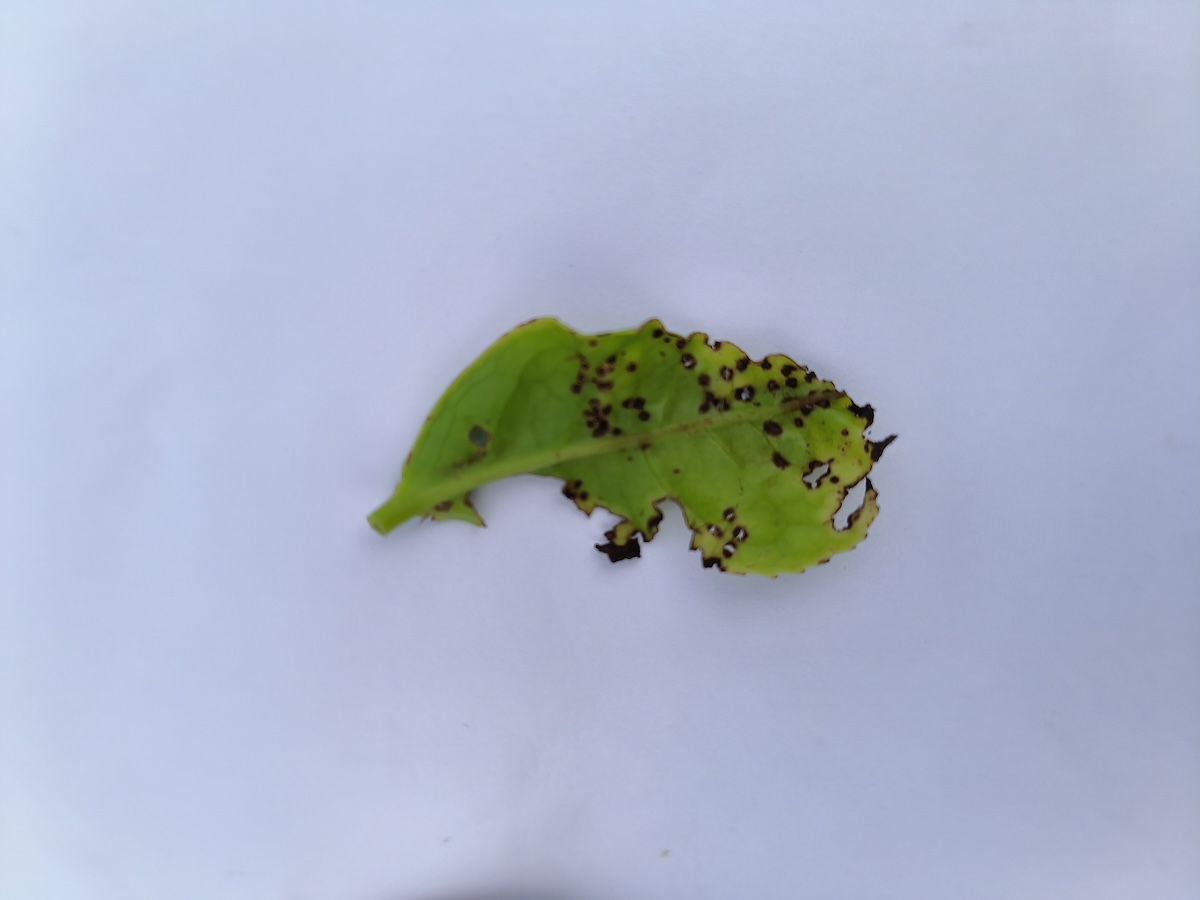
Label: Green mirid bug